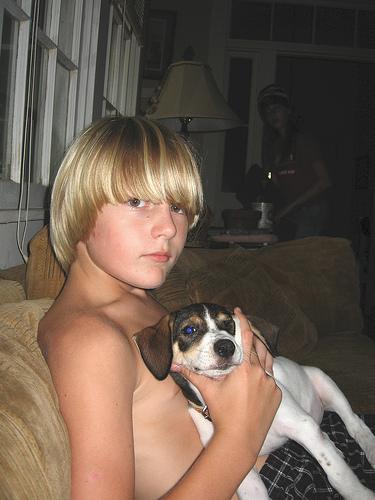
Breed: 276-n000113-beagle